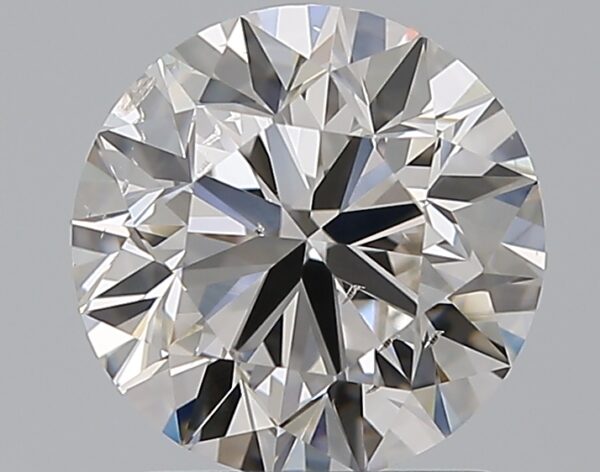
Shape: round
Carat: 1.26
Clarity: VVS1
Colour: H
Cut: EX
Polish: EX
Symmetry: EX
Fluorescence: N
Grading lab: GIA
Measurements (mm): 6.91 x 6.95 x 4.32